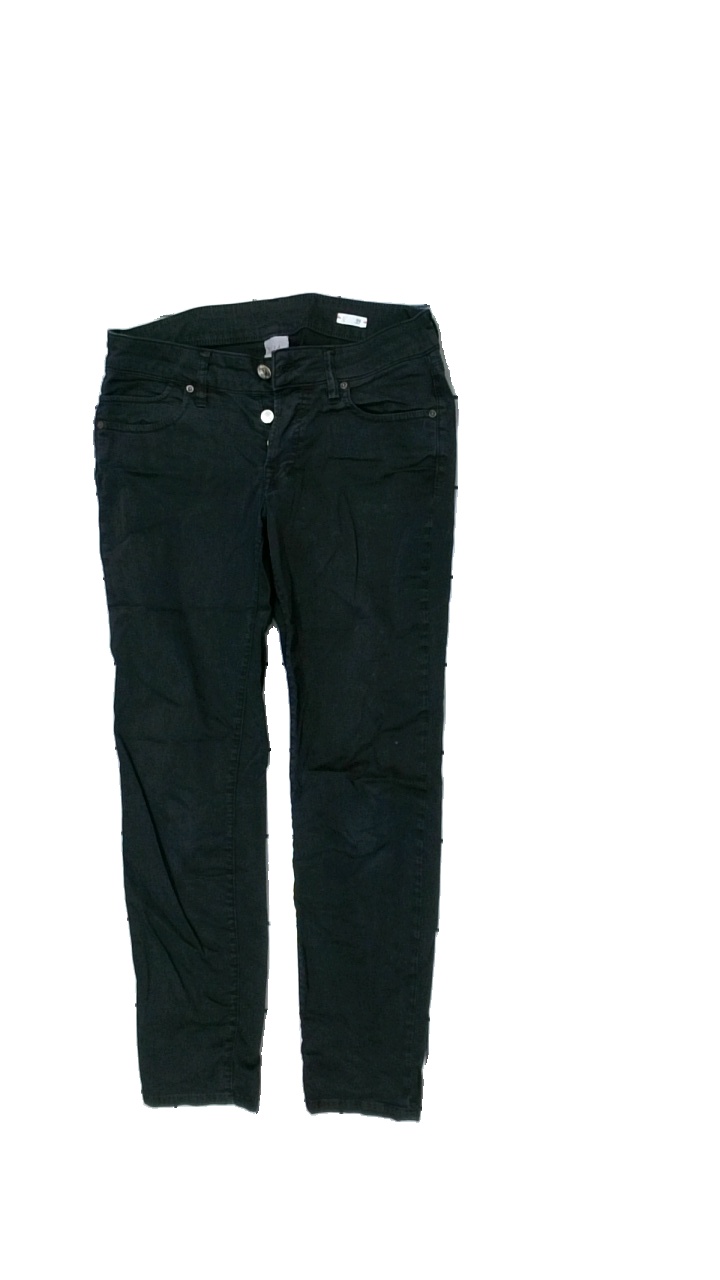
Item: Jeans (Ladies)
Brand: No-l-ita
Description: jeans med rosa detaljer
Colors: Black, Pink
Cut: Tight
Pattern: Logo print
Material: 100% bomull
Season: All
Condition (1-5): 2
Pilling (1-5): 4
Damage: urtvättat
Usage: Export
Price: <50